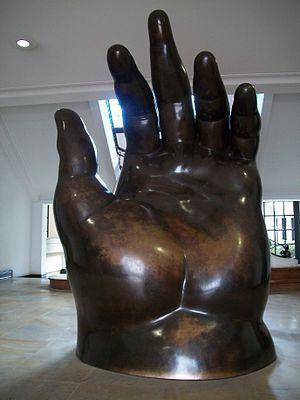
Cet article liste les monuments nationaux de Bogota, en Colombie. Au 25 septembre 2013,157 monuments nationaux y étaient recensés.